Jesper Jensen (handballer)

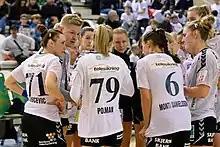
Jesper Jensen in 2018

Jesper Jensen (born 30 October 1977) is a former Danish handball player and current manager of the Danish women's national team. He was named World Coach of the Year (female teams) in 2021 by IHF.